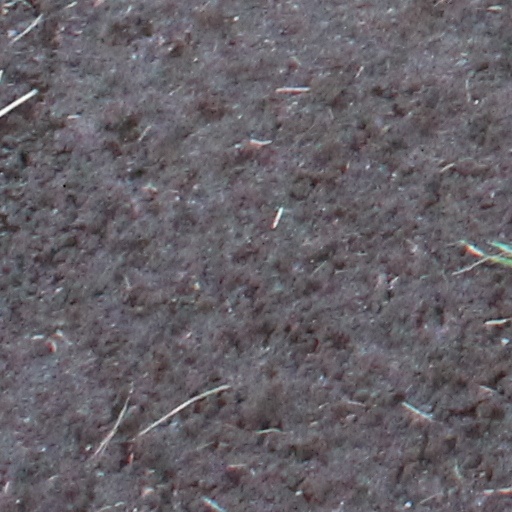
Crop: wheat